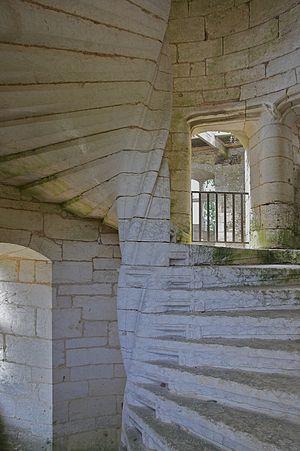
Escalier en spirale, en pierre, ruines du Château de l'Herm, Rouffignac, Dordogne.
Un escalier à vis ou escalier en vis est un escalier hélicoïdal dont les extrémités centrales des marches sont superposées de manière à former un noyau central. Il fait son apparition au XIIᵉ siècle, mais est encore très étroit.
Formant la transition entre l'art gothique et la Première Renaissance, le style Louis XII est le résultat des guerres d'Italie de Charles VIII et de Louis XII mettant alors la France en rapport direct avec la Renaissance artistique italienne. D'une façon générale, la structure reste française, seul le décor change et devient italien.